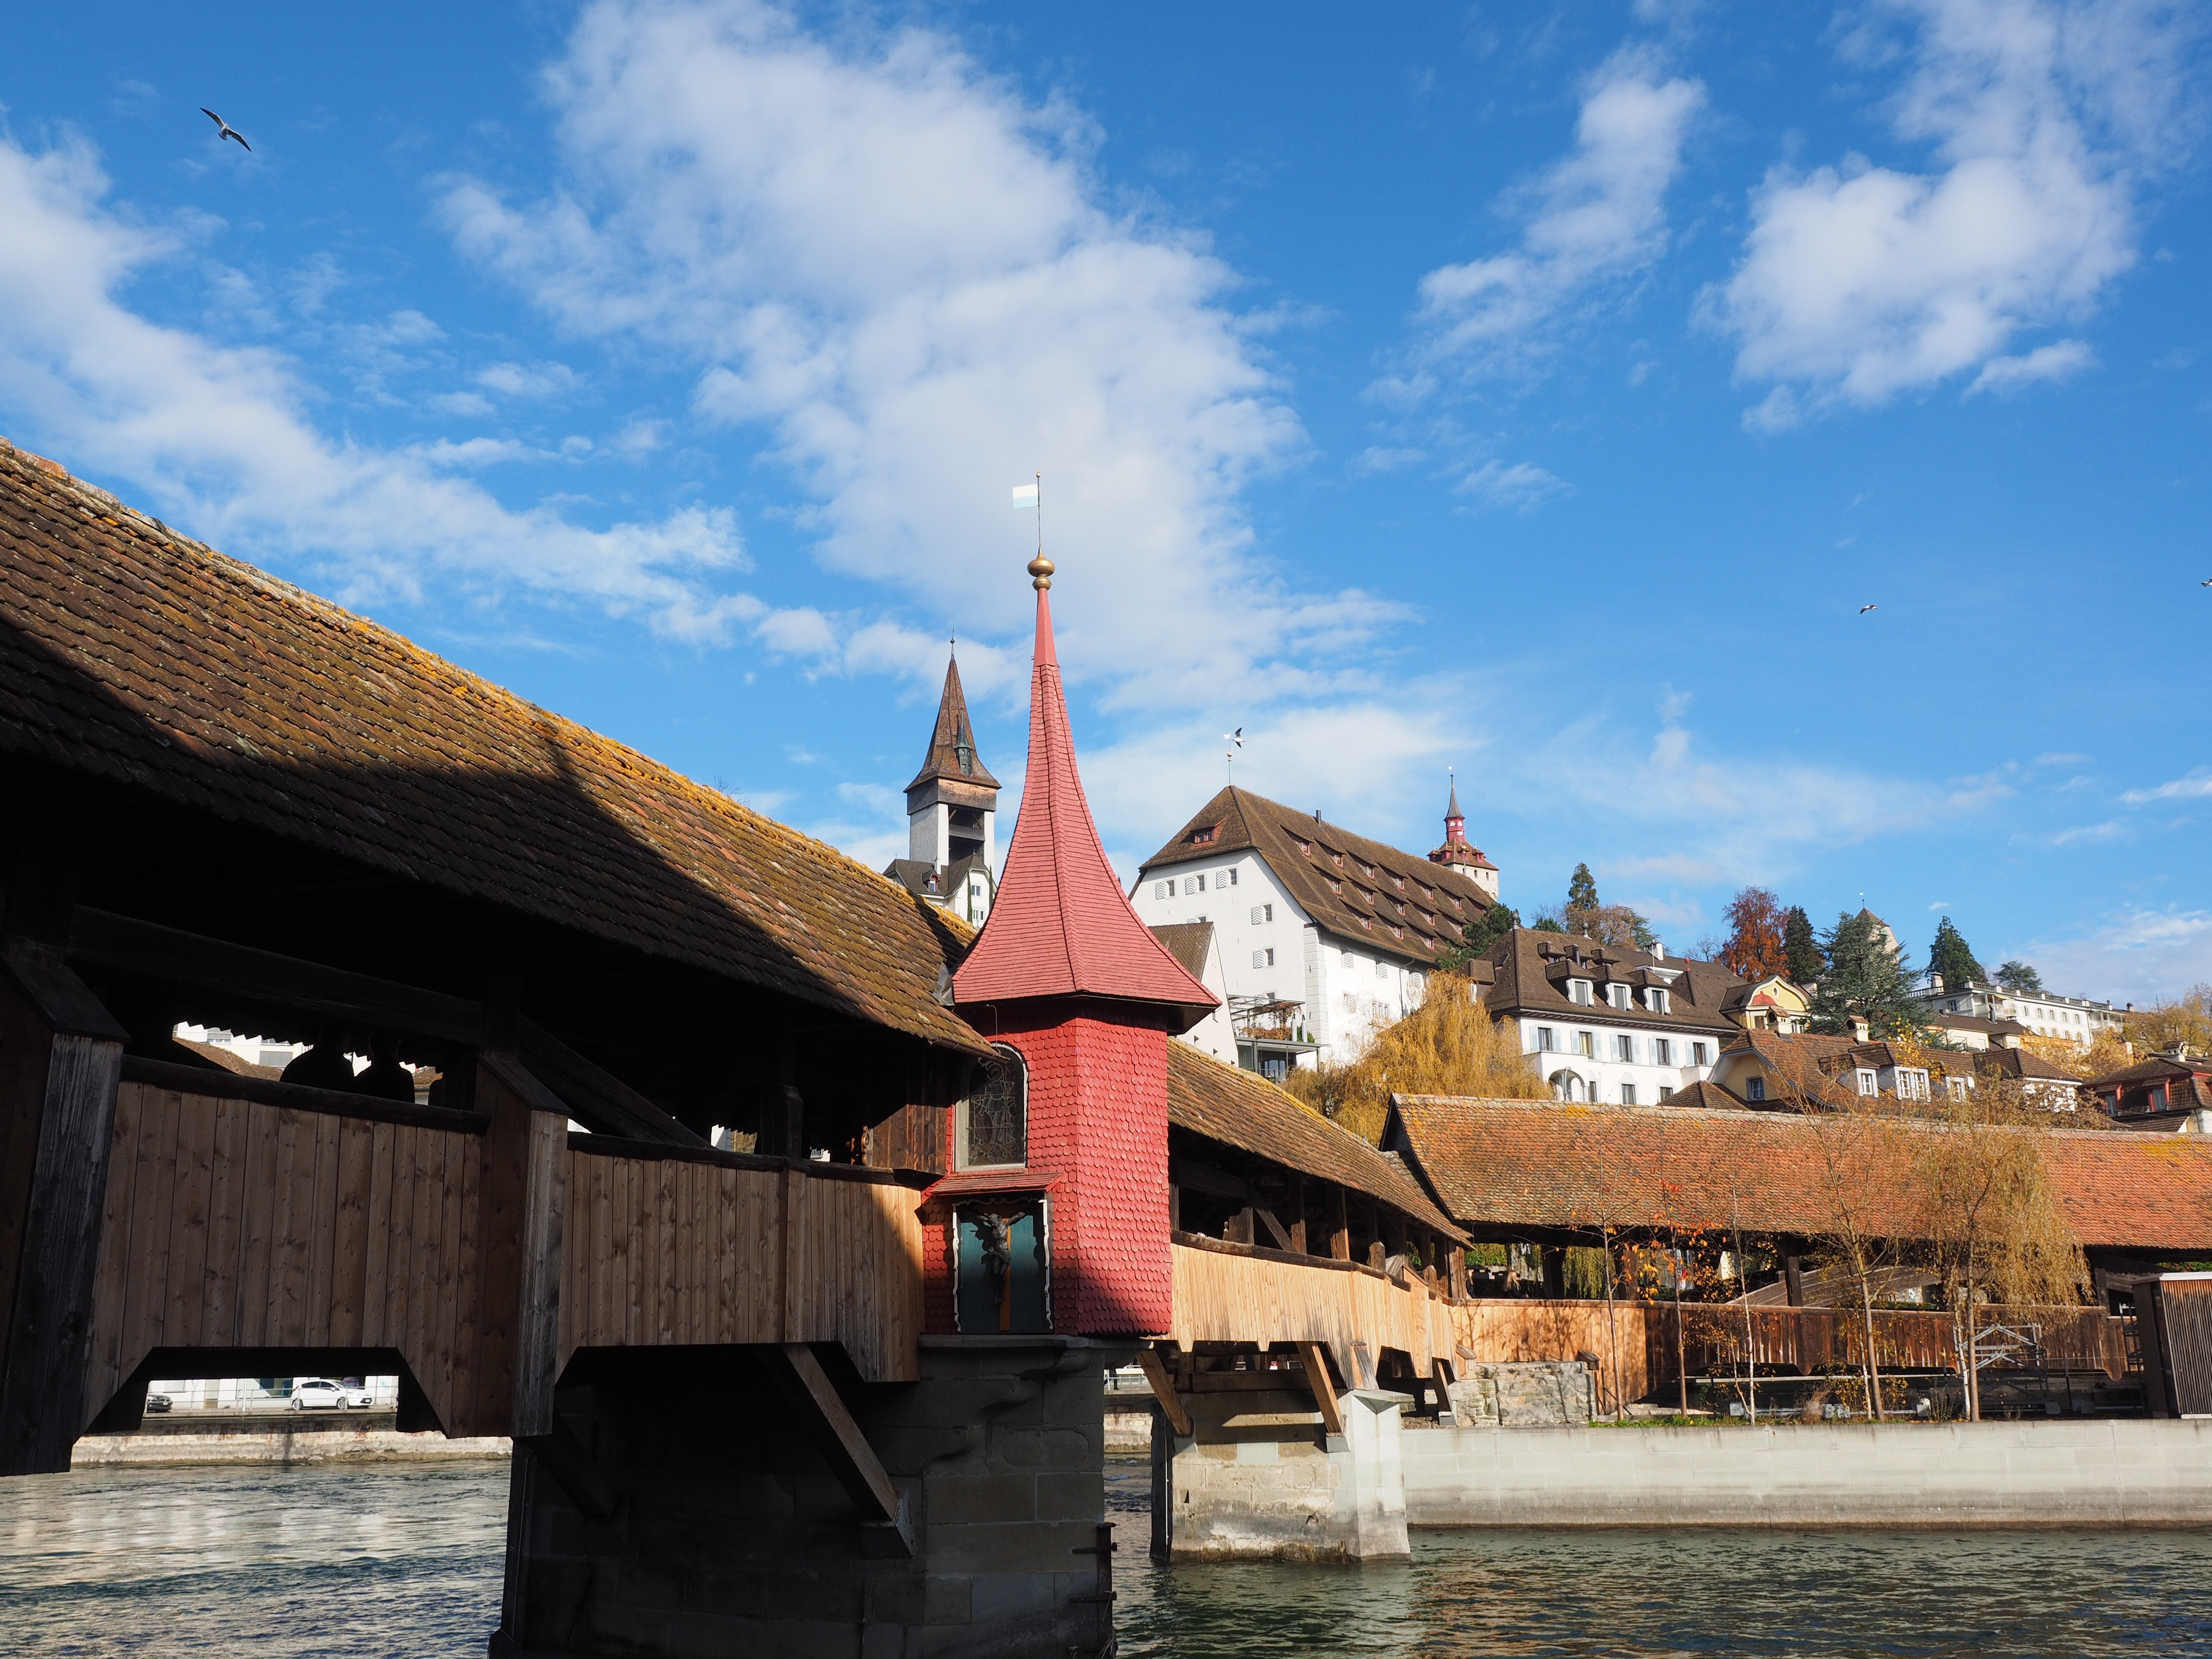
sea, water, sky, bridge, town, vacation, travel, reflection, vehicle, tower, tourism, waterway, places of interest, lucerne, turret, wooden bridge, pedestrian bridge, lake lucerne region, spreuer bridge